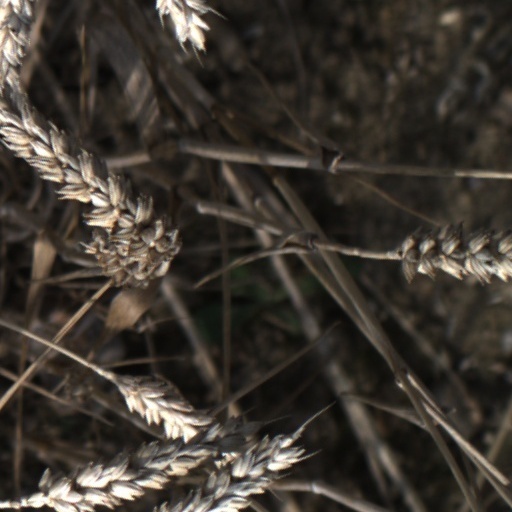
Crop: wheat